Runaway Nightmare

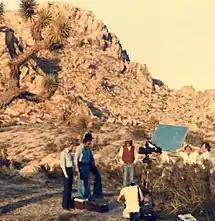
Cartel's weekend desert 6-person crew rushes remaining shots before the sun sinks.

The unfinished second draft of "Runaway Nightmare" was rushed into production by Mike Cartel after having taken over direction of his ailing film project "Bitter Heritage" in late 1978.